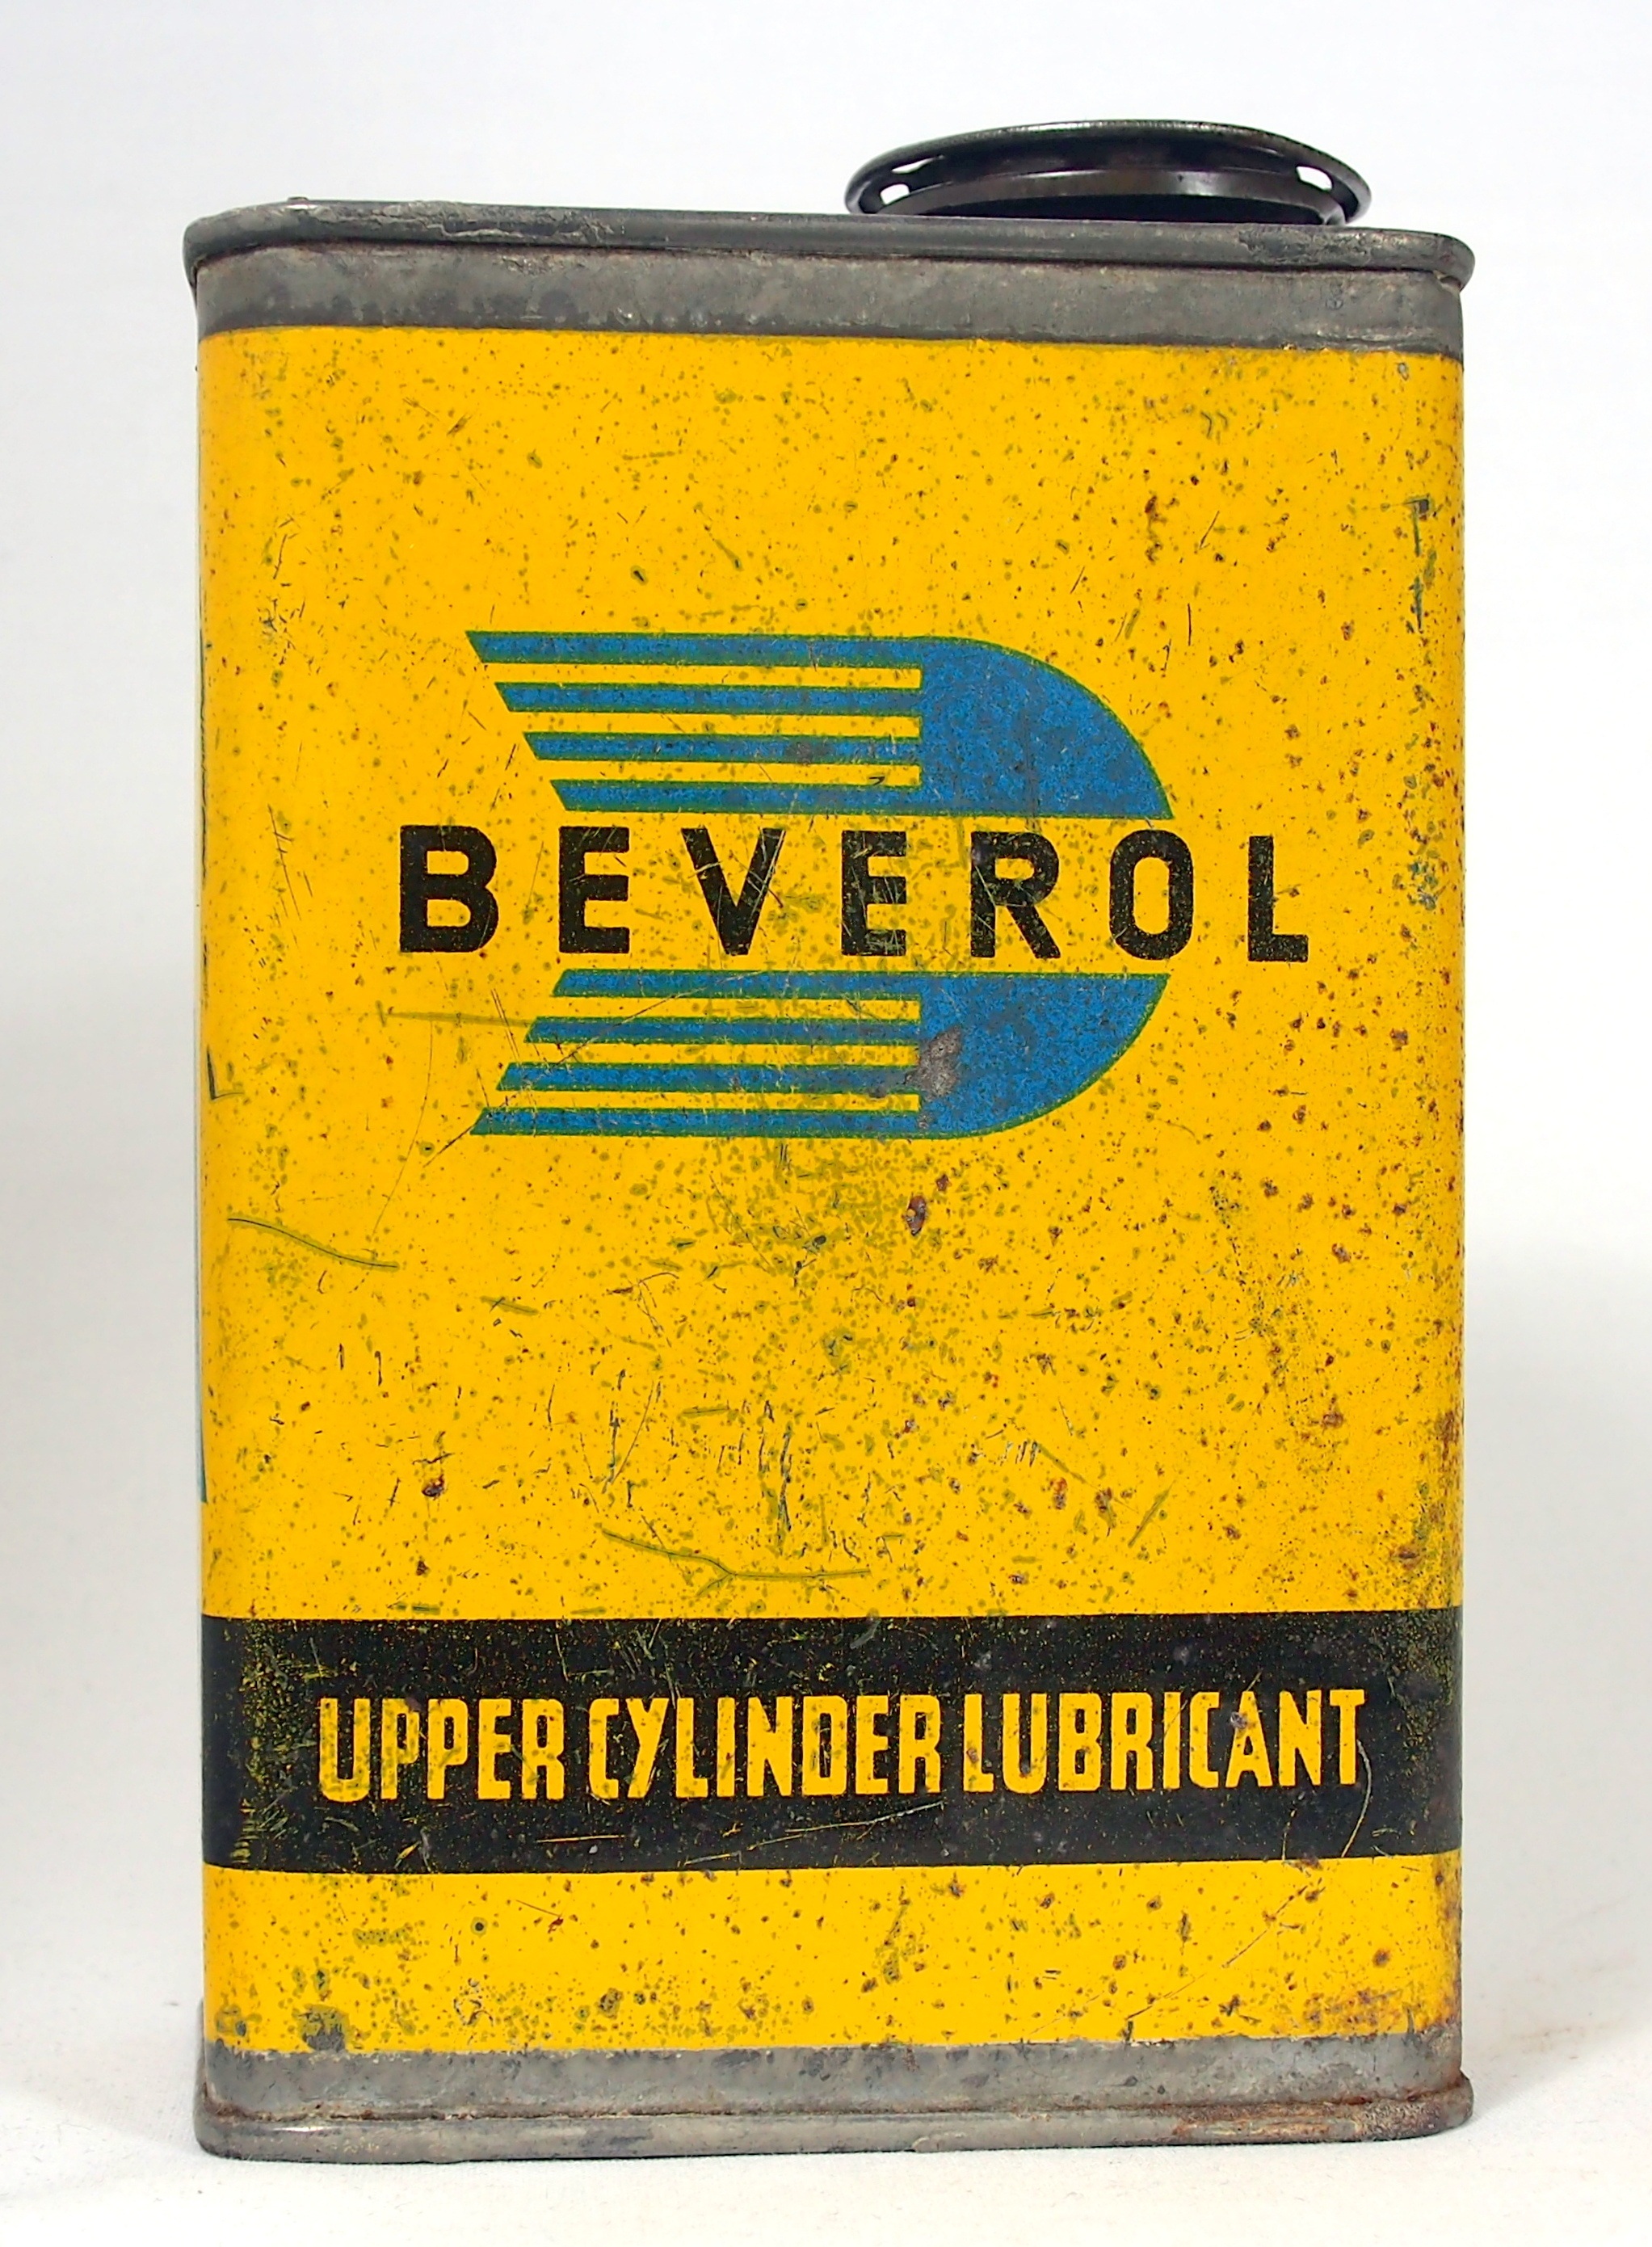
yellow, product, dutch, upper, packaging, cylinder, tin, beverol, lubricant